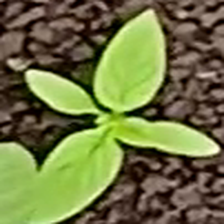
Weed species: Moti_dudhi(Euphorbia_geneculata_L)